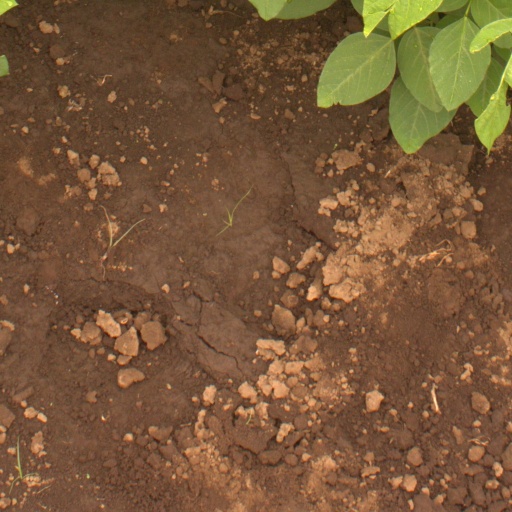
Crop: soybean